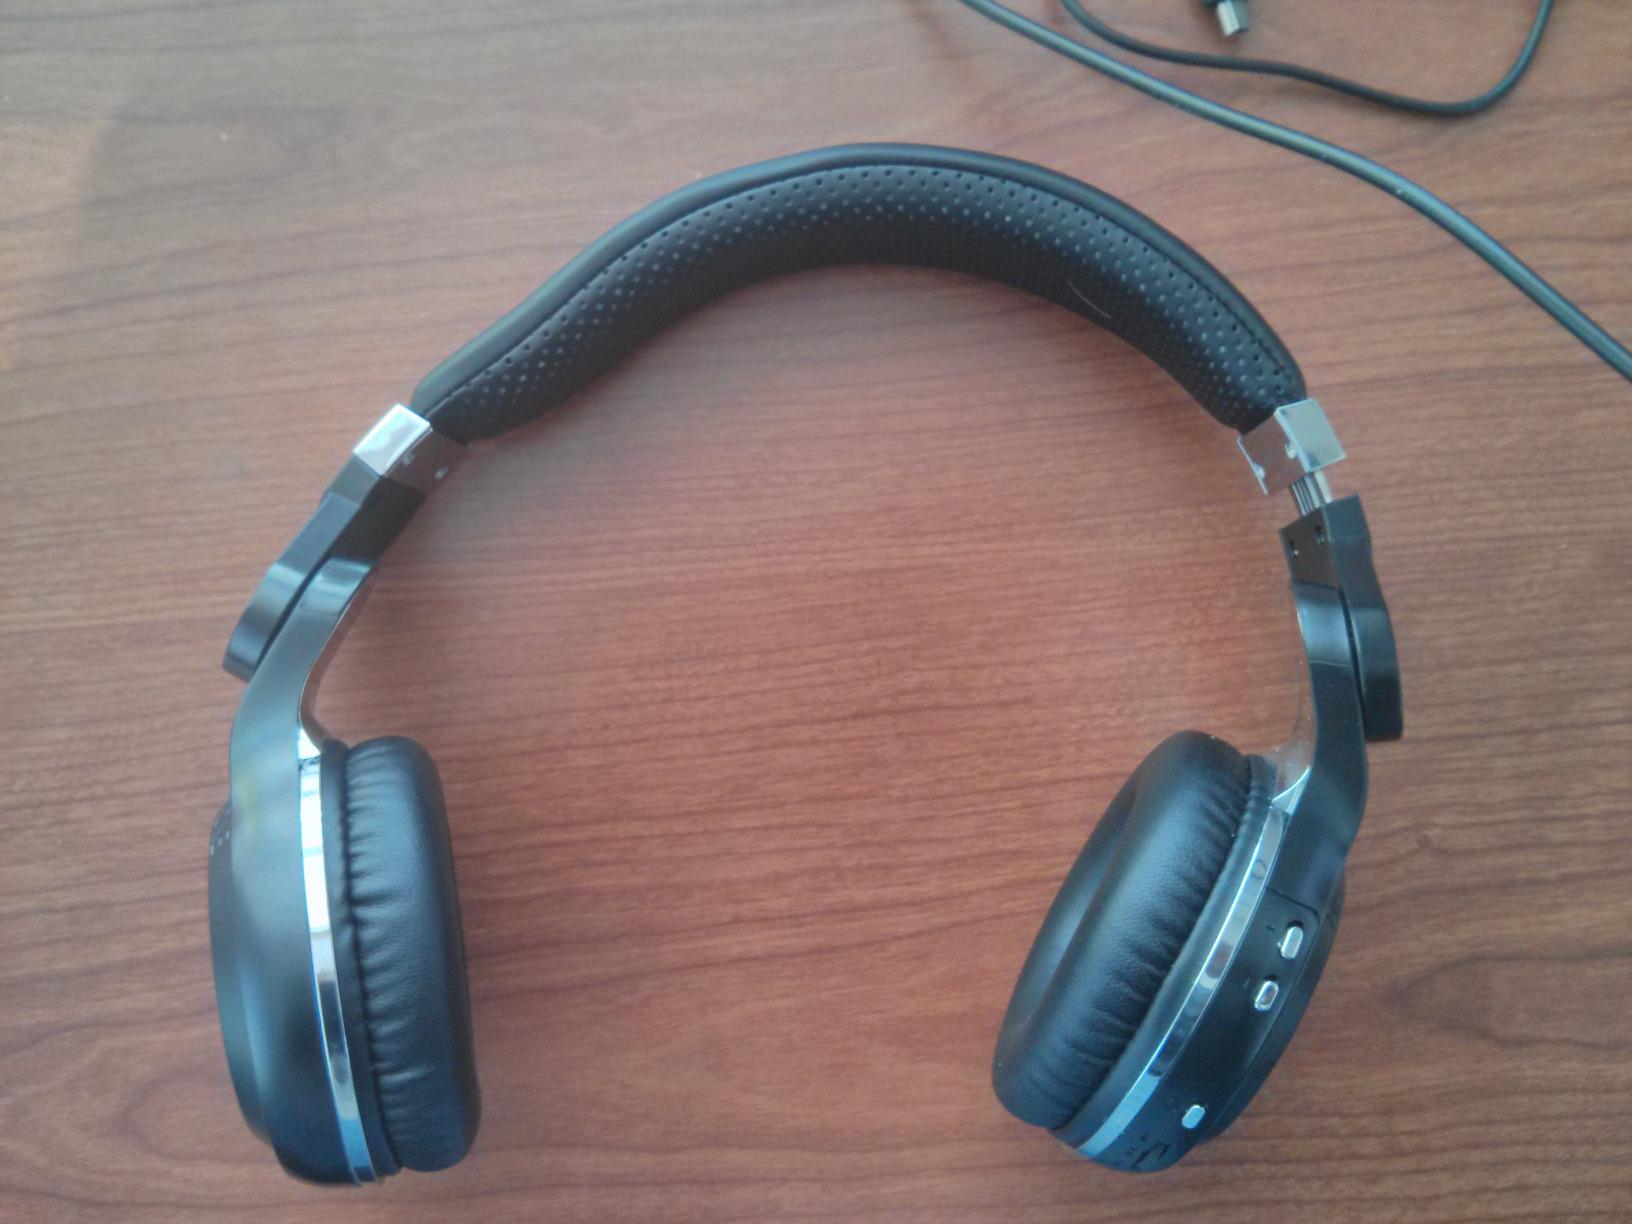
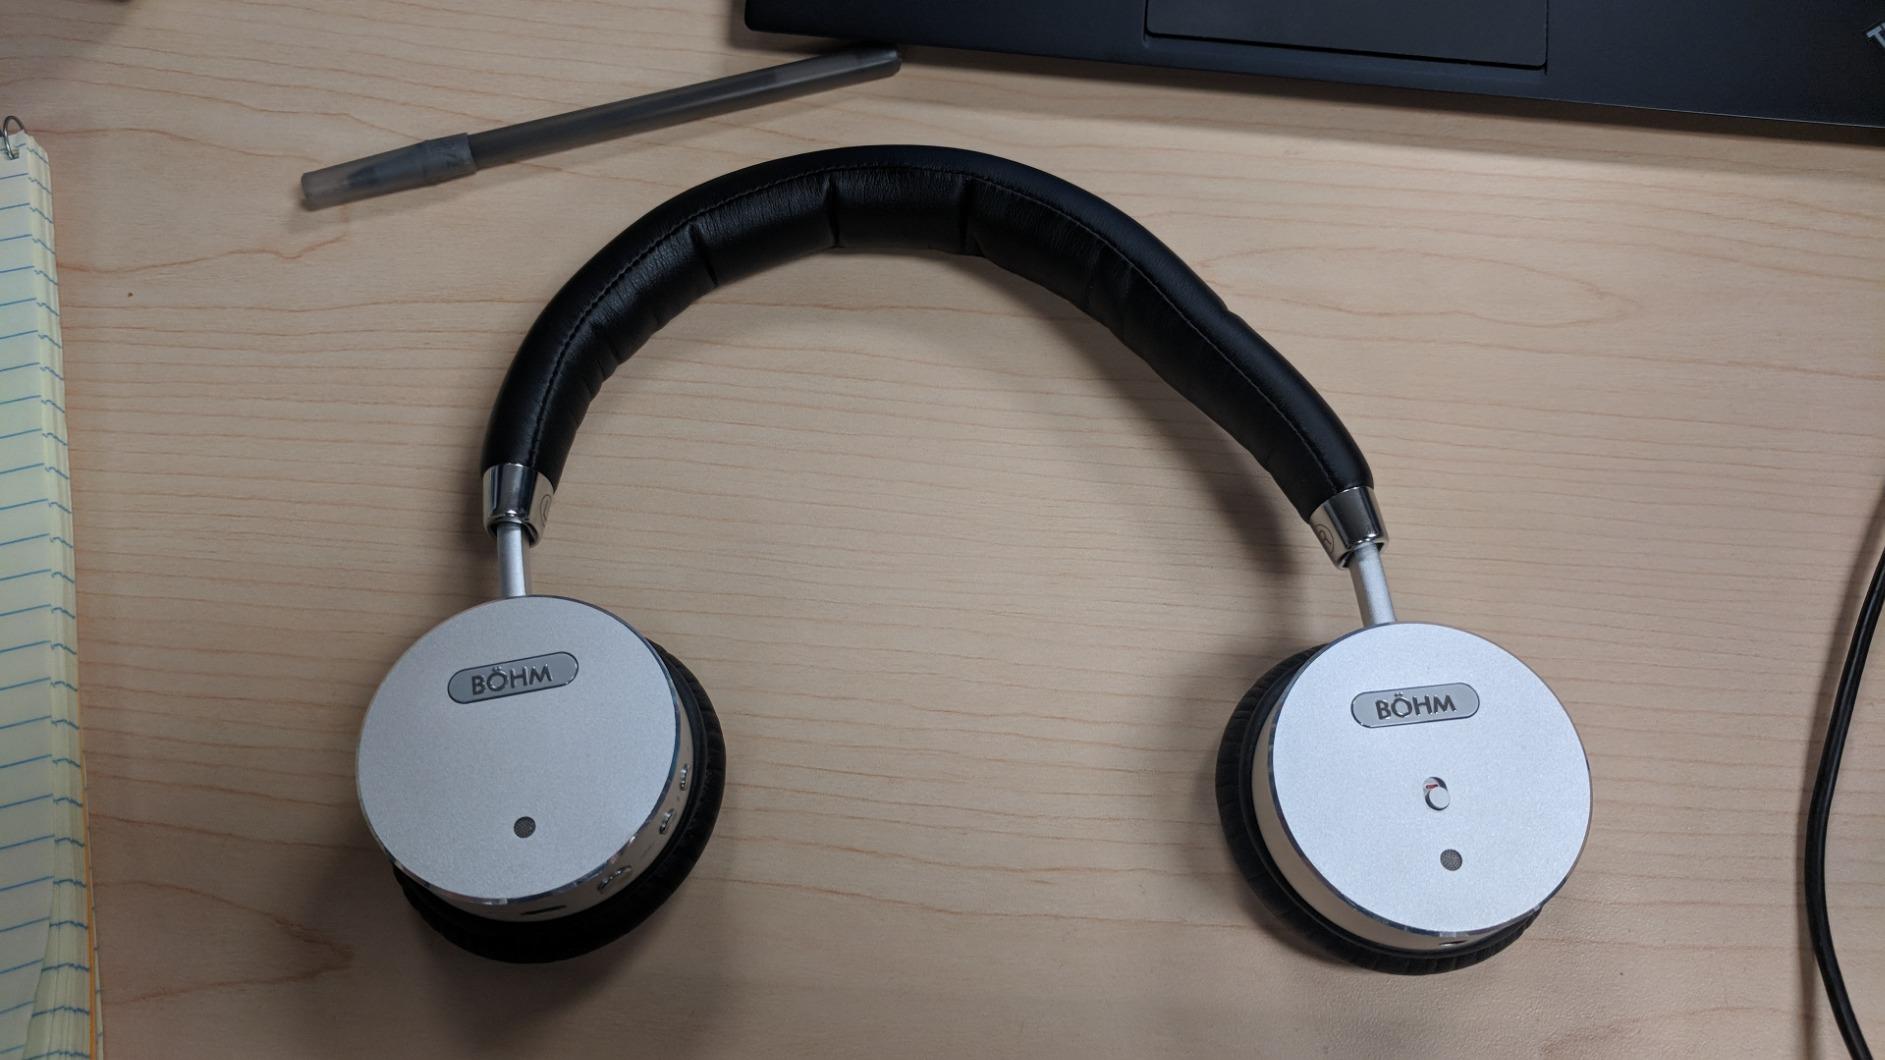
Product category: headphones
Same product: no